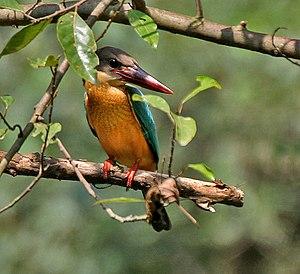
Le Martin-chasseur gurial est une espèce d'oiseau de la famille des Alcedinidae.